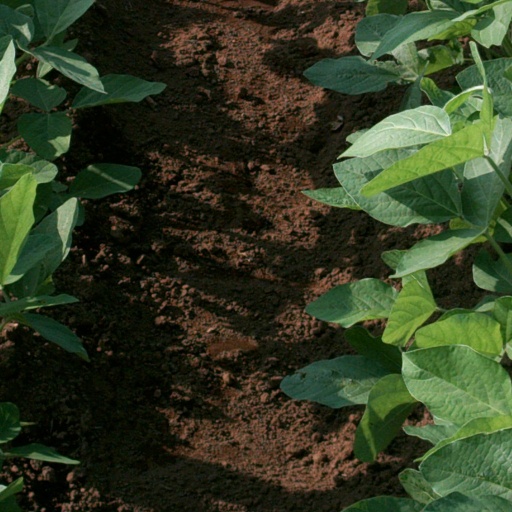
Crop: soybean